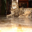
Label: cat